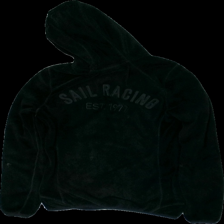
View: back
Type: Hoodie
Category: Ladies
Brand: Sailracing
Colors: Black
Material: 100% polyester
Cut: Regular
Size: S
Season: All
Trend: Sports
Smell: Minor
Price range: <50
Recommended usage: Recycle
Comment: detergent scent, curved zipper